Massachusetts House of Representatives' 16th Suffolk district

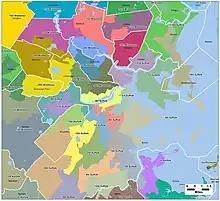
Map of Massachusetts House of Representatives districts for Suffolk County, apportioned in 2011

The current district geographic boundary overlaps with those of the Massachusetts Senate's 3rd Essex district, Middlesex and Suffolk district, and 1st Suffolk and Middlesex district.